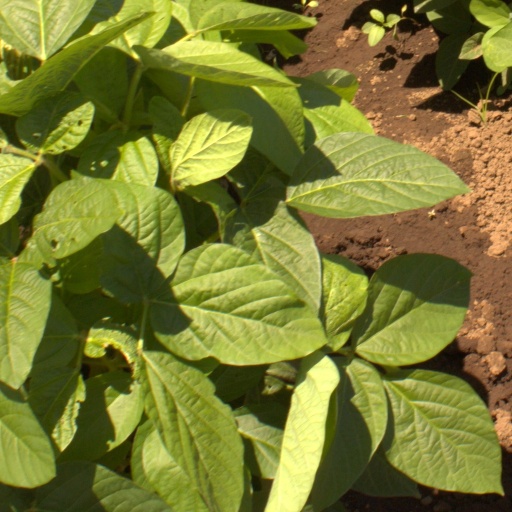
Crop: soybean